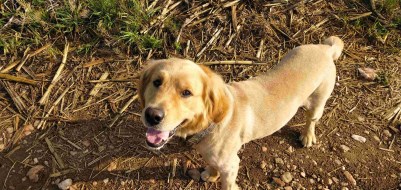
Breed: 5355-n000126-golden_retriever